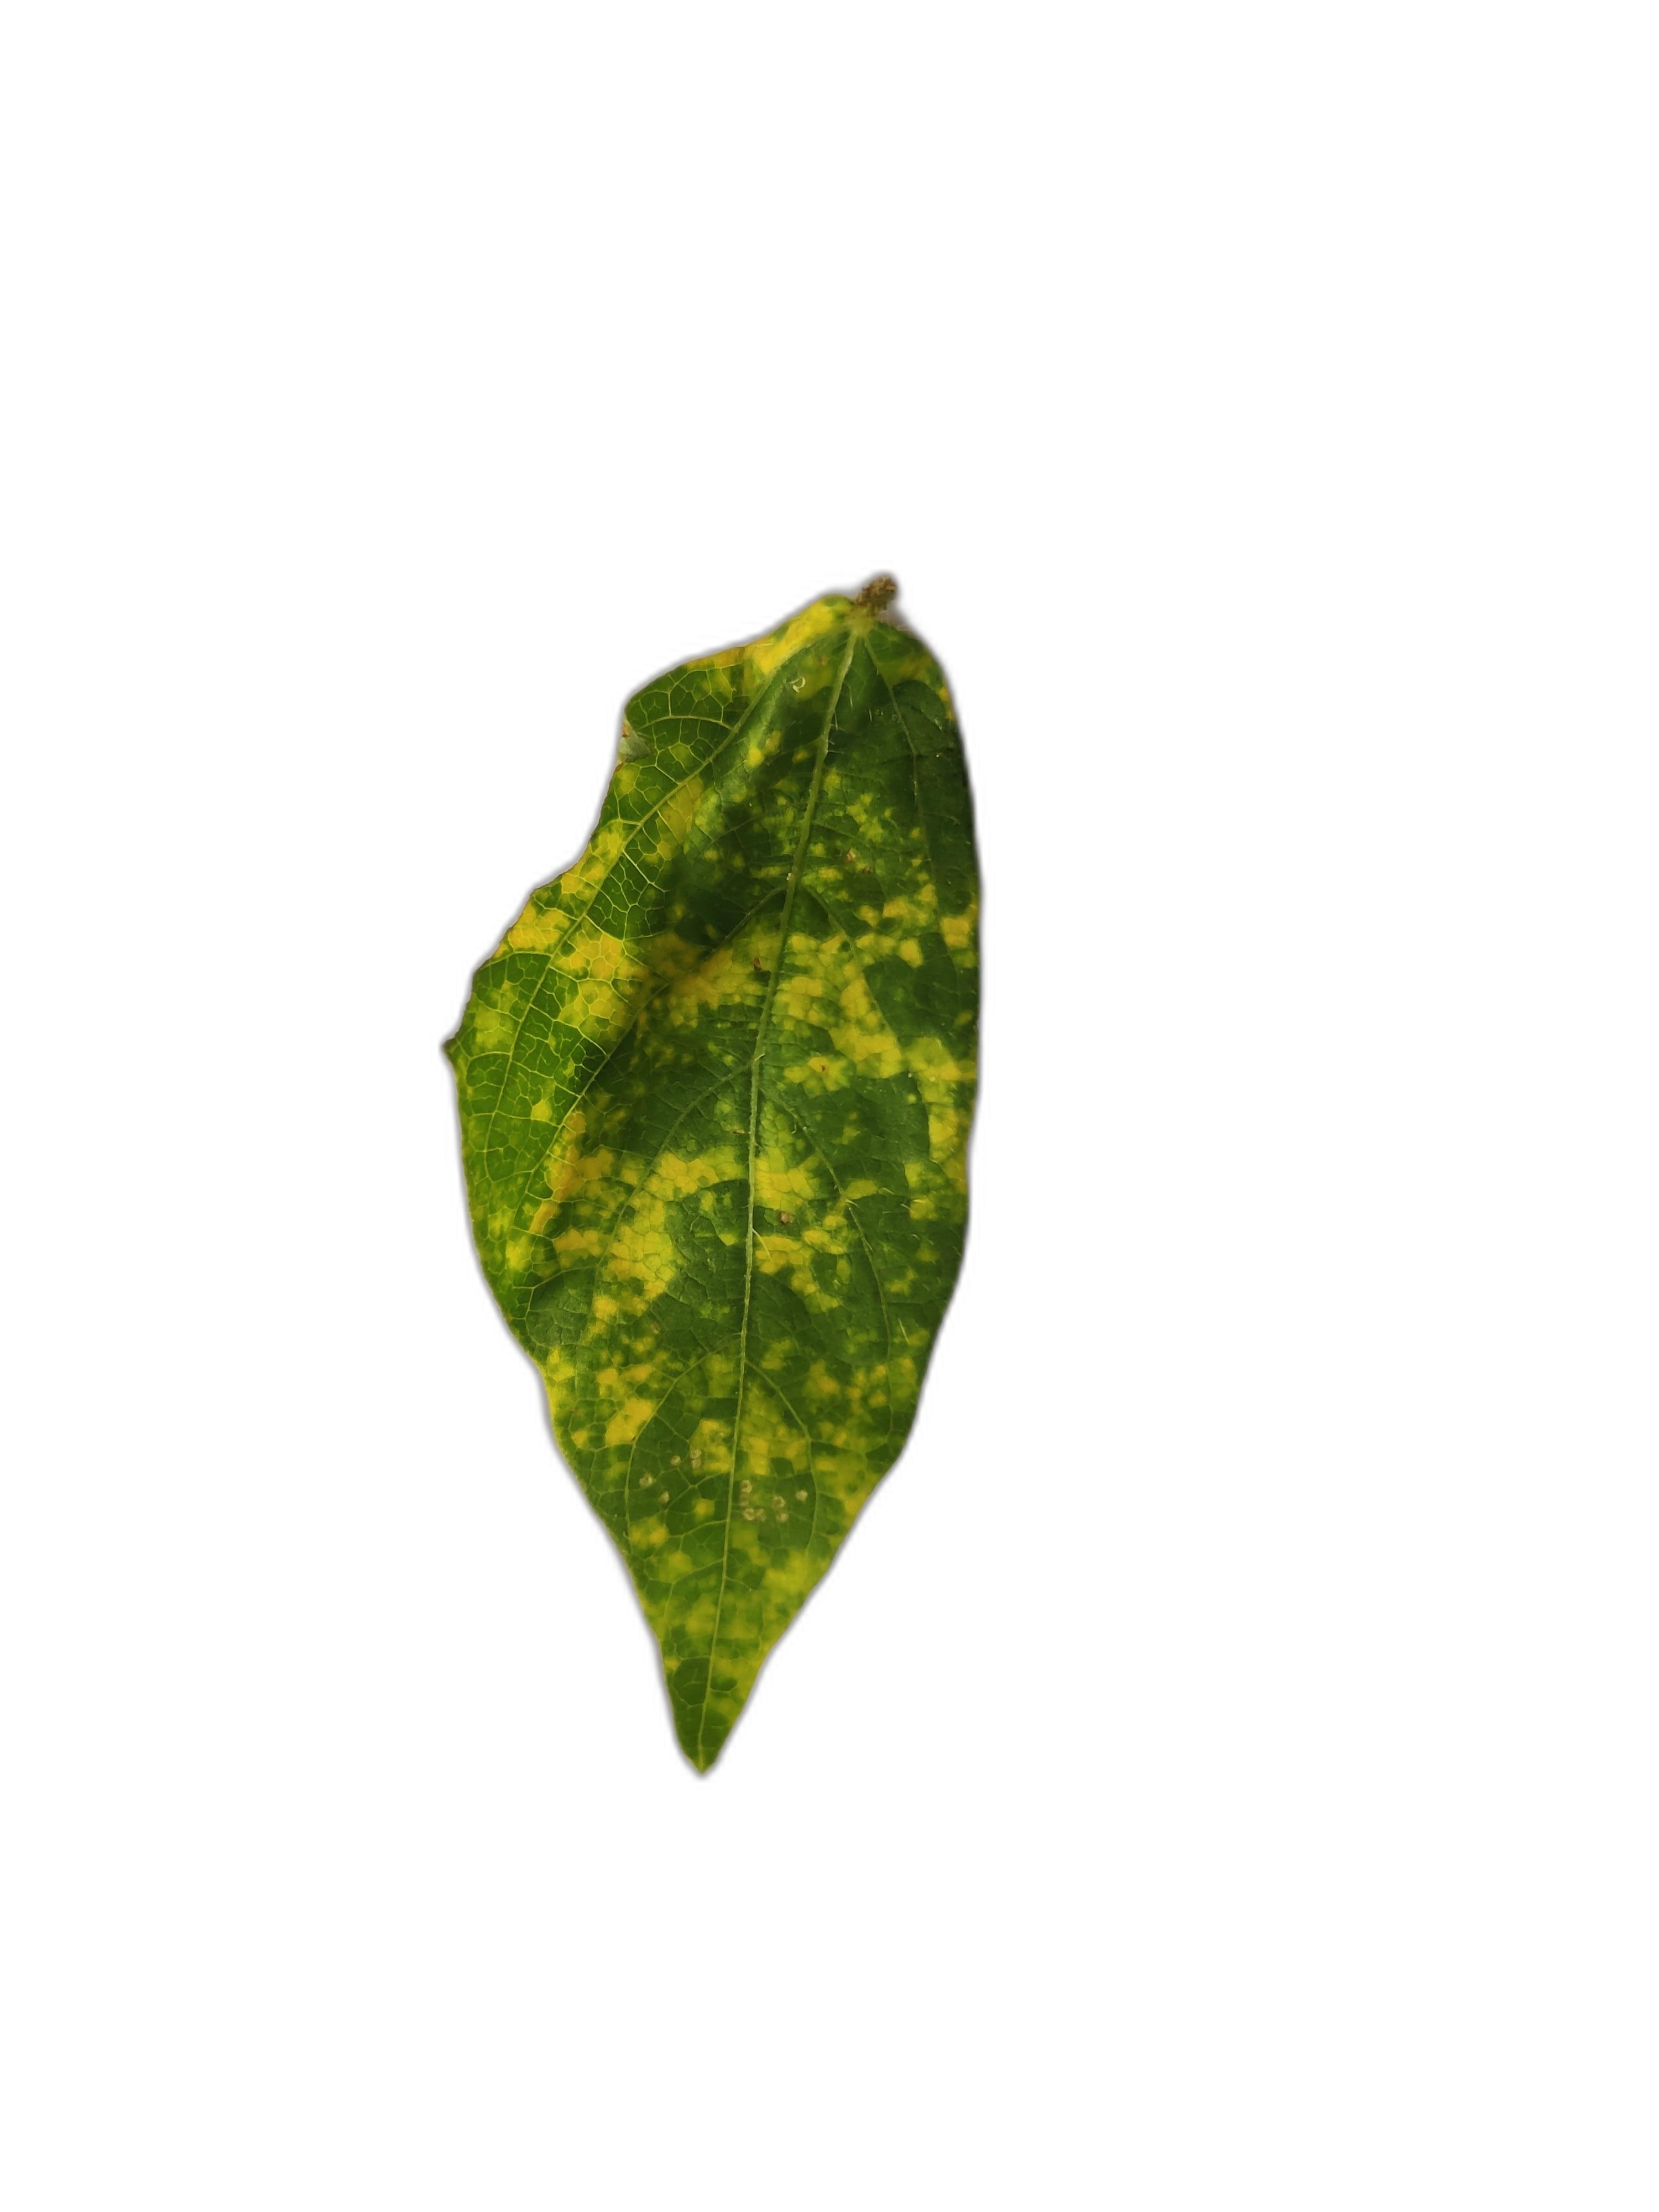
Label: Yellow Mosaic